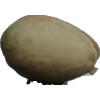
Label: pistachio